Uniforms of the German Army (1935–1945)

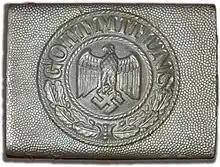
Army belt-buckle

Uniforms of the "Heer" as the ground forces of the "Wehrmacht" were distinguished from other branches by two devices: the army form of the "Wehrmachtsadler" or "Hoheitszeichen" (national emblem) worn above the right breast pocket, and – with certain exceptions – collar tabs bearing a pair of "Litzen" ("Doppellitze" "double braid"), a device inherited from the old Prussian Guard which resembled a Roman numeral II on its side. Both eagle and "Litzen" were machine-embroidered or woven in white or grey (hand-embroidered in silk, silver or aluminium for officers and in gold bullion for generals). Rank was worn on shoulder-straps except for junior enlisted ("Mannschaften"), who wore plain shoulder-straps and their rank insignia, if any, on the left upper sleeve. NCO's wore a 9mm silver or grey braid around the collar edge.